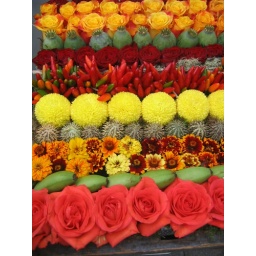
A market display of fresh flowers and vegetables in Paris.